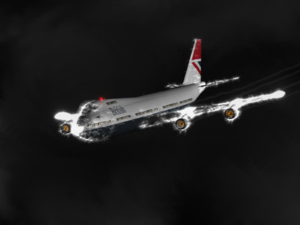
Le vol British Airways 9, parfois appelé Speedbird 9, ou encore incident de Jakarta, était un vol régulier entre Londres et Auckland, avec des escales à Bombay, Chennai, Kuala Lumpur, Perth et Melbourne. Le 24 juin 1982, le vol est assuré par un Boeing 747-236B. L'avion vola à l'intérieur d'un nuage de cendres volcaniques rejetées par l'éruption du Galunggung, en Indonésie, qui entraîna l'arrêt des quatre moteurs. La raison de ces arrêts ne fut pas immédiatement apparente à l'équipage ou au contrôle au sol. L'avion fut dérouté vers Jakarta, dans l'espoir que suffisamment de moteurs pussent être redémarrés pour permettre d'y atterrir. L'appareil parvint à planer assez longtemps pour sortir du nuage de cendres et tous les moteurs furent redémarrés, permettant à l'appareil d'atterrir en sécurité.